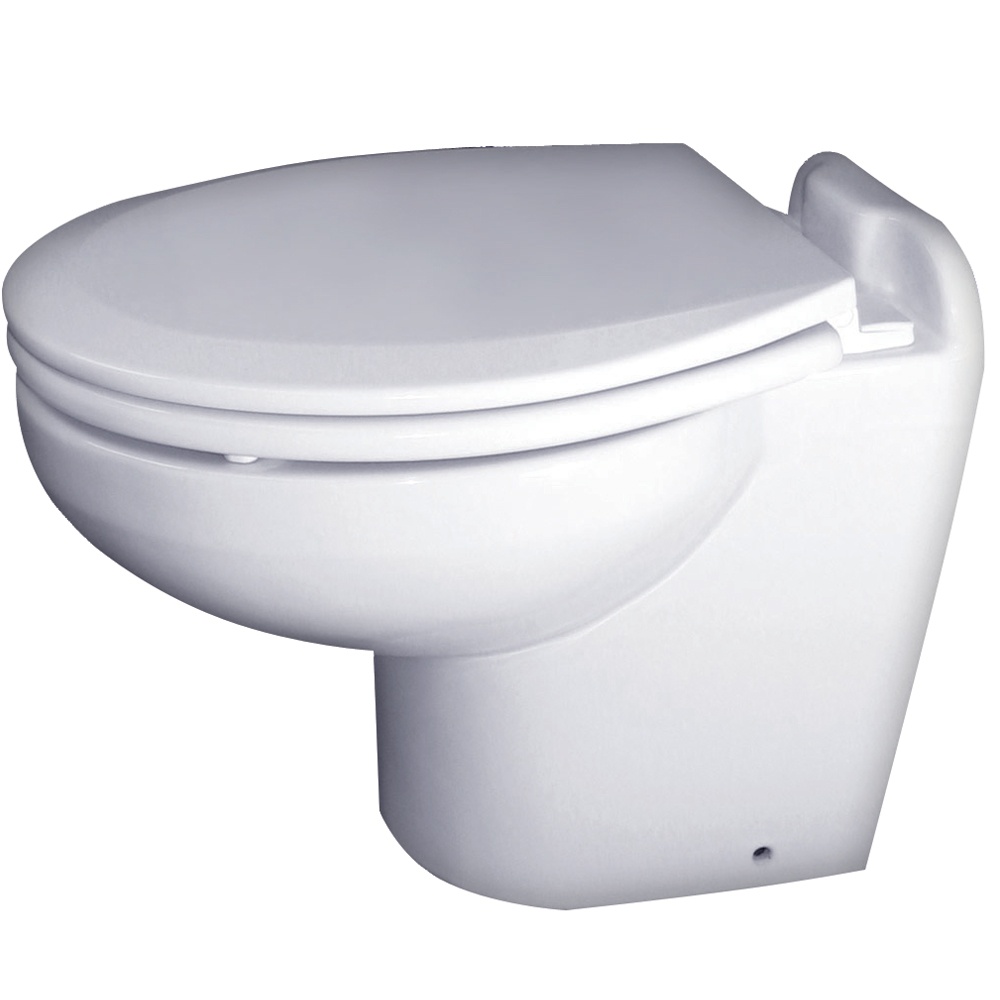
Raritan Marine Elegance - White - Household Style - Remote Intake Pump - Smart Toilet Control - 12v [220HR012]
Brand: Raritan
Marine Elegance™ The Marine Elegance is the ultimate in electric marine toilets. Offering the luxury of a full size seat in a one piece china bowl developed with a unique mounting system. It offers a super small footprint at just 8 ½” x 9 ¾”. All toilets are now supplied with a slow close toilet seat that includes stops to help prevent the seat from shifting while in use during heavy seas. With the same Vortex-Vac technology also offered in the Atlantes Freedom, it creates a vacuum in the bowl, eliminating the need for extra vacuum generation equipment. Unlike typical vacuum toilet systems, a convenient, built-in shredder with stainless steel blades transforms waste into small particles to reduce clogs. The efficient action of the pump quickly and quietly pulls waste from the bowl with the ability to push the waste an amazing 10' vertically and 100' horizontally. Performing at a noise level less than 63 decibels it won’t alert everyone in the boat or on the dock that nature is calling. Benefits: Low water usage Small footprint for compact installation One piece vitreous china bowl Angled back for contoured fit Quiet operation Unmatched rinsing capabilities Low water consumption Built in shredder reduces clogs Can pump 10ft vertically, or 100ft horizontally The Raritan Programmable Smart Toilet Control: The Raritan Smart Toilet Control is a fully programmable flush control. The control allows users to flush the toilet with no water, a small amount of water or a fully timed flush. the timed flush feature can be adjusted on the panel without having to remove any components. Normal Flush - starts a timed flush, walk away and the toilet will run through a sequence of intake and discharge modes ensuring maximum bowl rinse, bowl re-fills to leave water in the bow Water Saver - starts a timed flush using half of the water of a normal flush. Bowl refills to leave water in the bowl. Water Only - adds additional water to the bowl without discharging any of the contents of the bowl. Allows the user to wet the bowl prior to use or fill the bowl to a certain level to minimize water usage. Empty Only - allows the user to evacuate the bowl while using no water. While the button is pressed the discharge pump will run, when released the pump stops. WARNING: This product can expose you to chemicals which are known to the State of California to cause cancer, birth defects or other reproductive harm. For more information go to P65Warnings.ca.gov . Specifications: Color: White Gallons Per Minute: 3 GPM Inlet Size: 3/4" Operation Method: Electric Outlet Size: 1-1/2" Rinse Water: RAW Suction Lift (ft.): 4' Volts: 12v Type: Toilet Size: Household Size Box Dimensions: 18"H x 23"W x 23"L WT: 49 lbs UPC: 085462024610 Quick Guide (pdf) Owner's Manual (pdf) Brochure (pdf) .embed-container { position: relative; padding-bottom: 56.25%; height: 0; overflow: hidden; max-width: 100%; } .embed-container iframe, .embed-container object, .embed-container embed { position: absolute; top: 0; left: 0; width: 100%; height: 100%; }
Category: Hardware > Plumbing > Plumbing Fixtures > Toilets & Bidets > Toilets > One-Piece Toilets